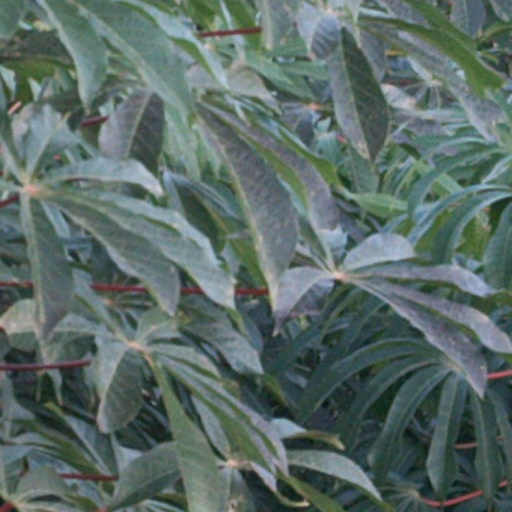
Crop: cassava